2015 IIHF Inline Hockey World Championship

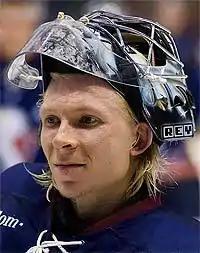
Sasu Hovi of Finland finished third among the goaltenders after finishing with a save percentage of 89.80

Only the top five goaltenders, based on save percentage, who have played at least 40% of their team's minutes are included in this list.